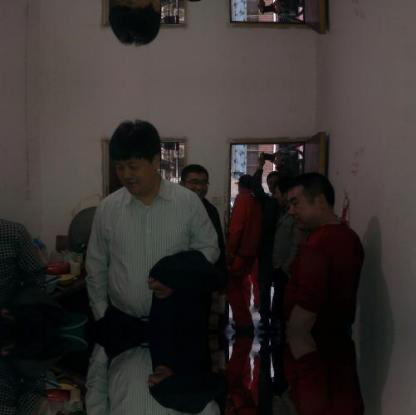
Objects in the image:
label: head
label: head
label: head
label: head
label: head
label: head